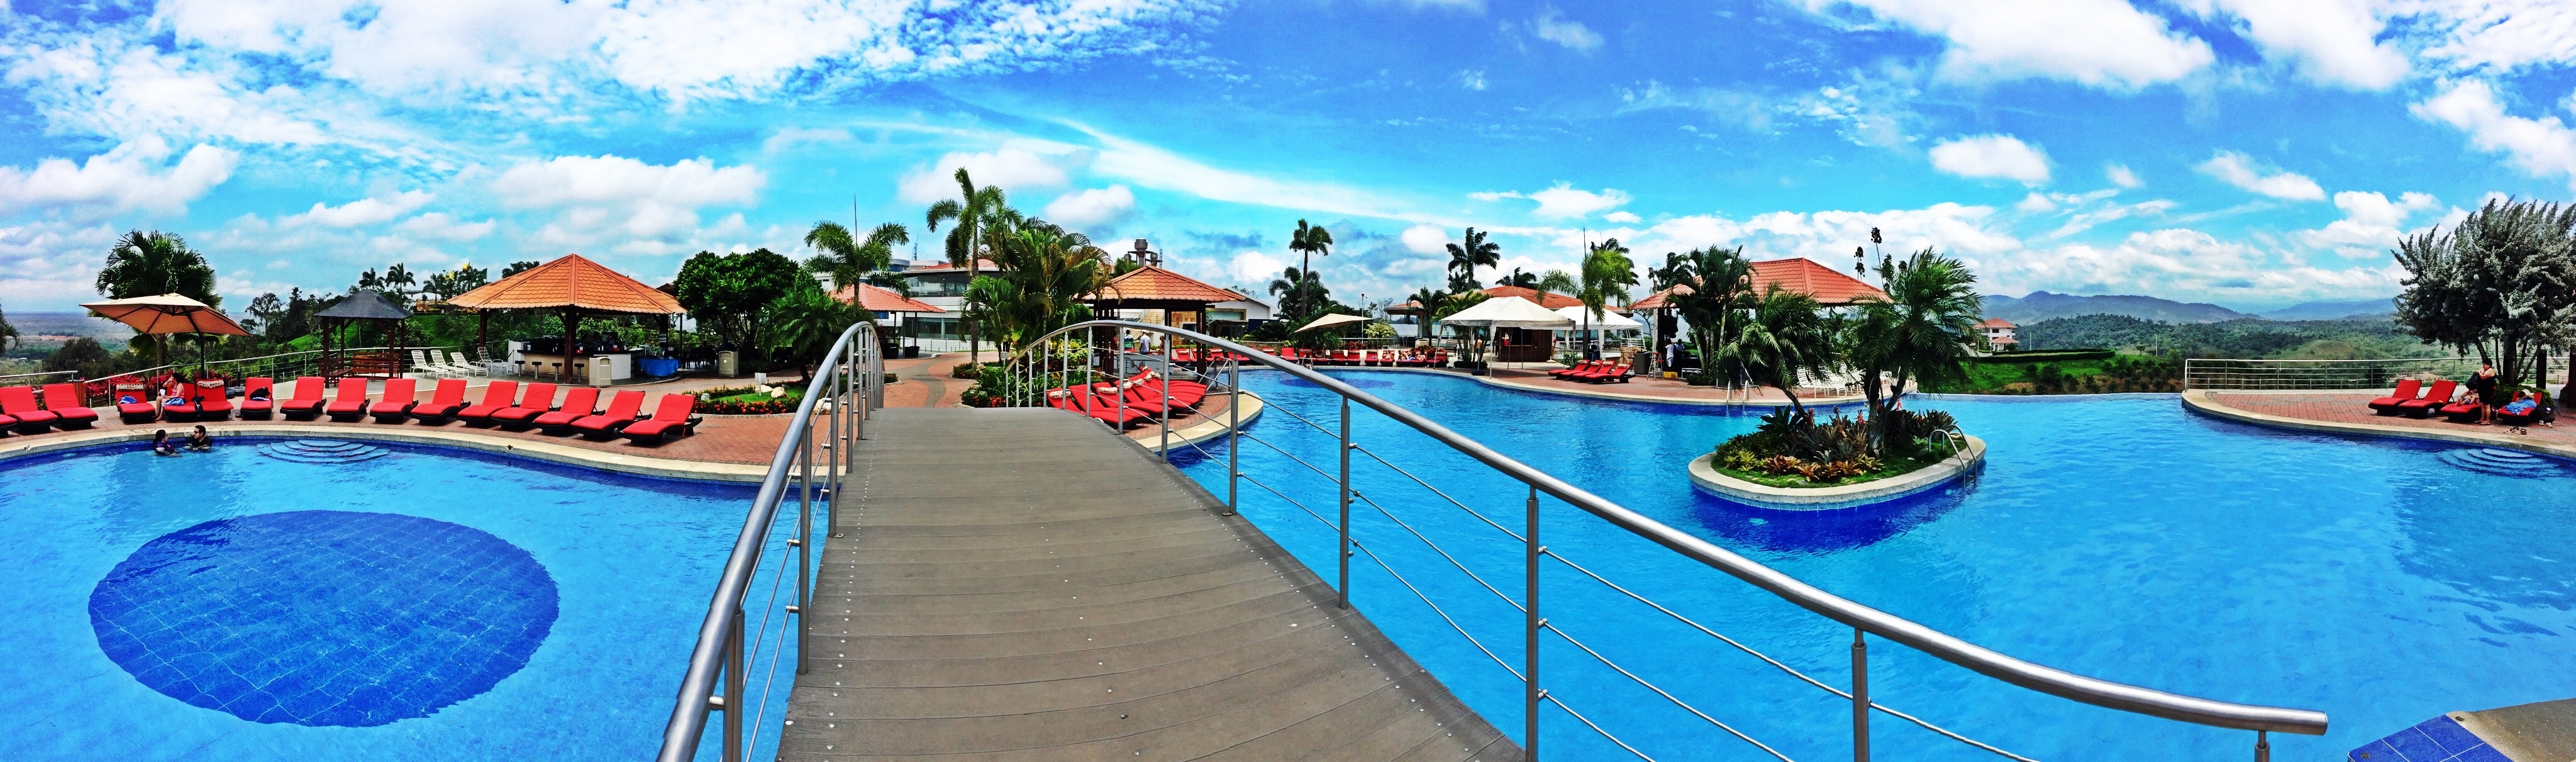
water, summer, vacation, travel, recreation, pool, amusement park, swimming pool, palm, park, holiday, lifestyle, leisure, pool water, swimming, relaxation, hotel, resort, water park, ecuador, summer vacation, summer fun, outdoor recreation, resort town